List of University of Oregon buildings

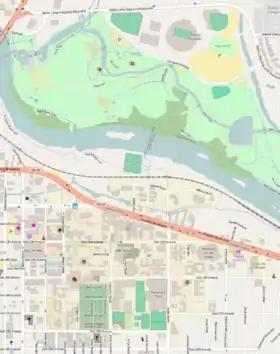
Map of the campus

University of Oregon real estate includes buildings in a variety of architectural styles and eras. Many buildings on the main campus were designed by Ellis F. Lawrence, who joined the university in 1914 as campus planner, but by 1915 he had founded the School of Architecture and had become chief architect of the university. Lawrence also held a commission to design all buildings on campus as long as he remained in charge of the School of Architecture. This commission was a source of extra income for Lawrence, and he designed buildings until his death in 1946. Some of the Lawrence buildings are listed on the National Register of Historic Places. Others are not themselves listed but are included in NRHP site surveys. The Memorial Quadrangle, for example, contains buildings listed as contributing resources in the site survey for the Knight Library. These buildings are Condon Hall, Chapman Hall, and the Jordan Schnitzer Museum of Art, although the museum is also separately listed. The Women's Memorial Quadrangle is listed on the NRHP, and it contains three more Lawrence buildings which are contributing resources, Gerlinger Hall, Hendricks Hall, and Susan Campbell Hall.